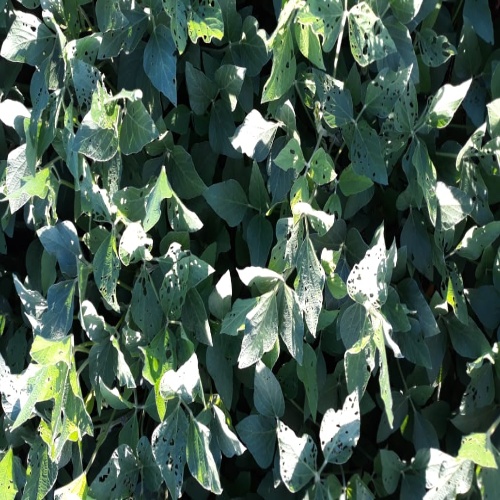
Label: Diabrotica_speciosa